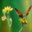
Label: butterfly